Ahad Ha'am

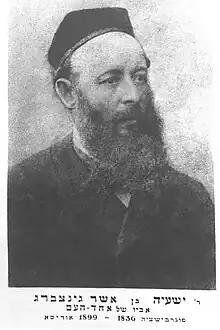
Ginsberg's father, Isaiah (Yeshaya) Ginsberg

Ginsberg's childhood education was fundamentally steeped in Orthodox Judaism. At the age of 3, he was sent to Heder. He had a desire to learn the Russian alphabet, but had to do so in secret as his family forbade instruction in languages other than Hebrew; according to Ginsberg, "my mother's father had with his own ears heard one of the great "tsaddikim" [Hasidic leaders] say that the sight of a foreign letter made the eyes unclean." Still, he was able to persuade some of his classmates to teach him the letters of the Russian alphabet. From a young age, Ginsberg displayed intellectual independence from the doctrine of Hasidism. He attempted to further his knowledge of Russian by reading street signs on his way home from Heder. His learning of Russian was exposed, however, when he returned home late, and his habit was subsequently banned. Ginsberg was also interested in algebra and geometry and began to teach himself the subjects using a book he found in his father's study. His pursuit was cut short again, though, when his grandmother told his parents he was practicing witchcraft after witnessing algebraic formulae written on the windows of the family's home.